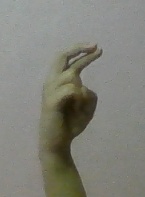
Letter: zay